Royal New Zealand Dental Corps

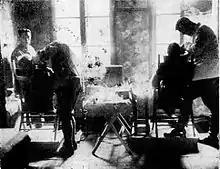
New Zealand dental surgery in France during World War I

The Royal New Zealand Dental Corps (RNZDC) is a corps of the New Zealand Army. The corps was initially formed on 7 November 1915 as the "New Zealand Dental Corps" under the command of Lieutenant Colonel Thomas Hunter, as part of New Zealand's contribution to World War I. The corps was formed from personnel who were transferred from the New Zealand Medical Corps, who were charged with ensuring the dental fitness of New Zealand troops being sent overseas, and for the provision of emergency dental care in the field. The royal designation was adopted in 1947.